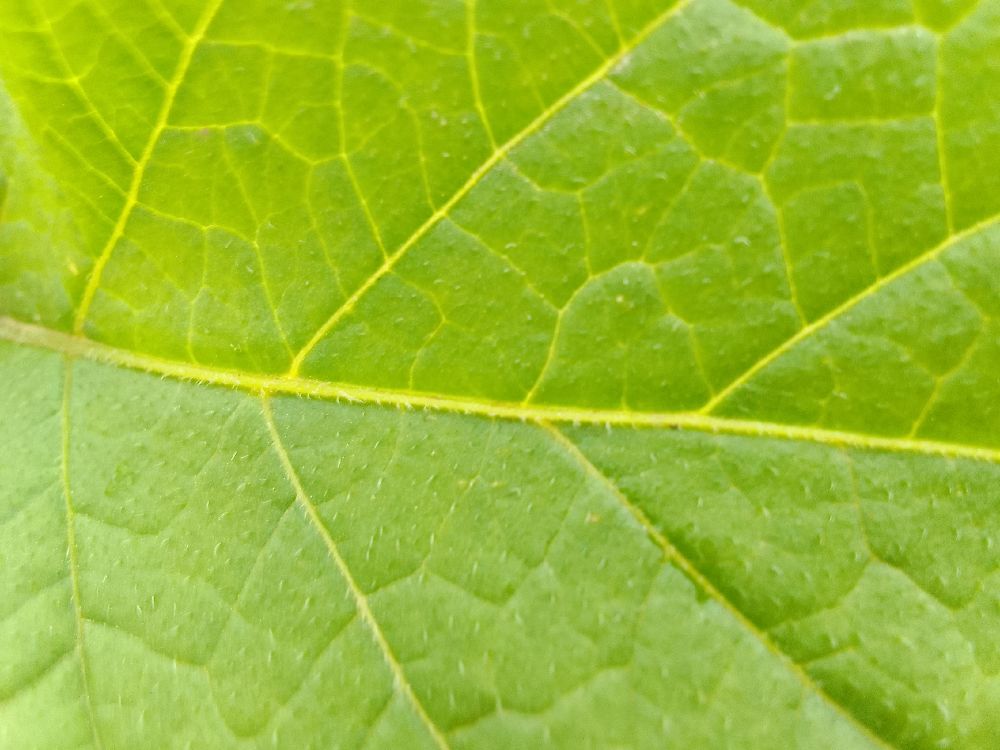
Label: Healthy